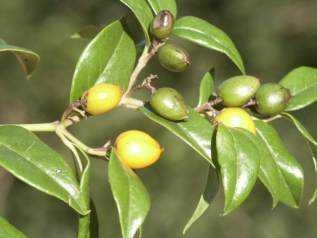
Label: Lemon